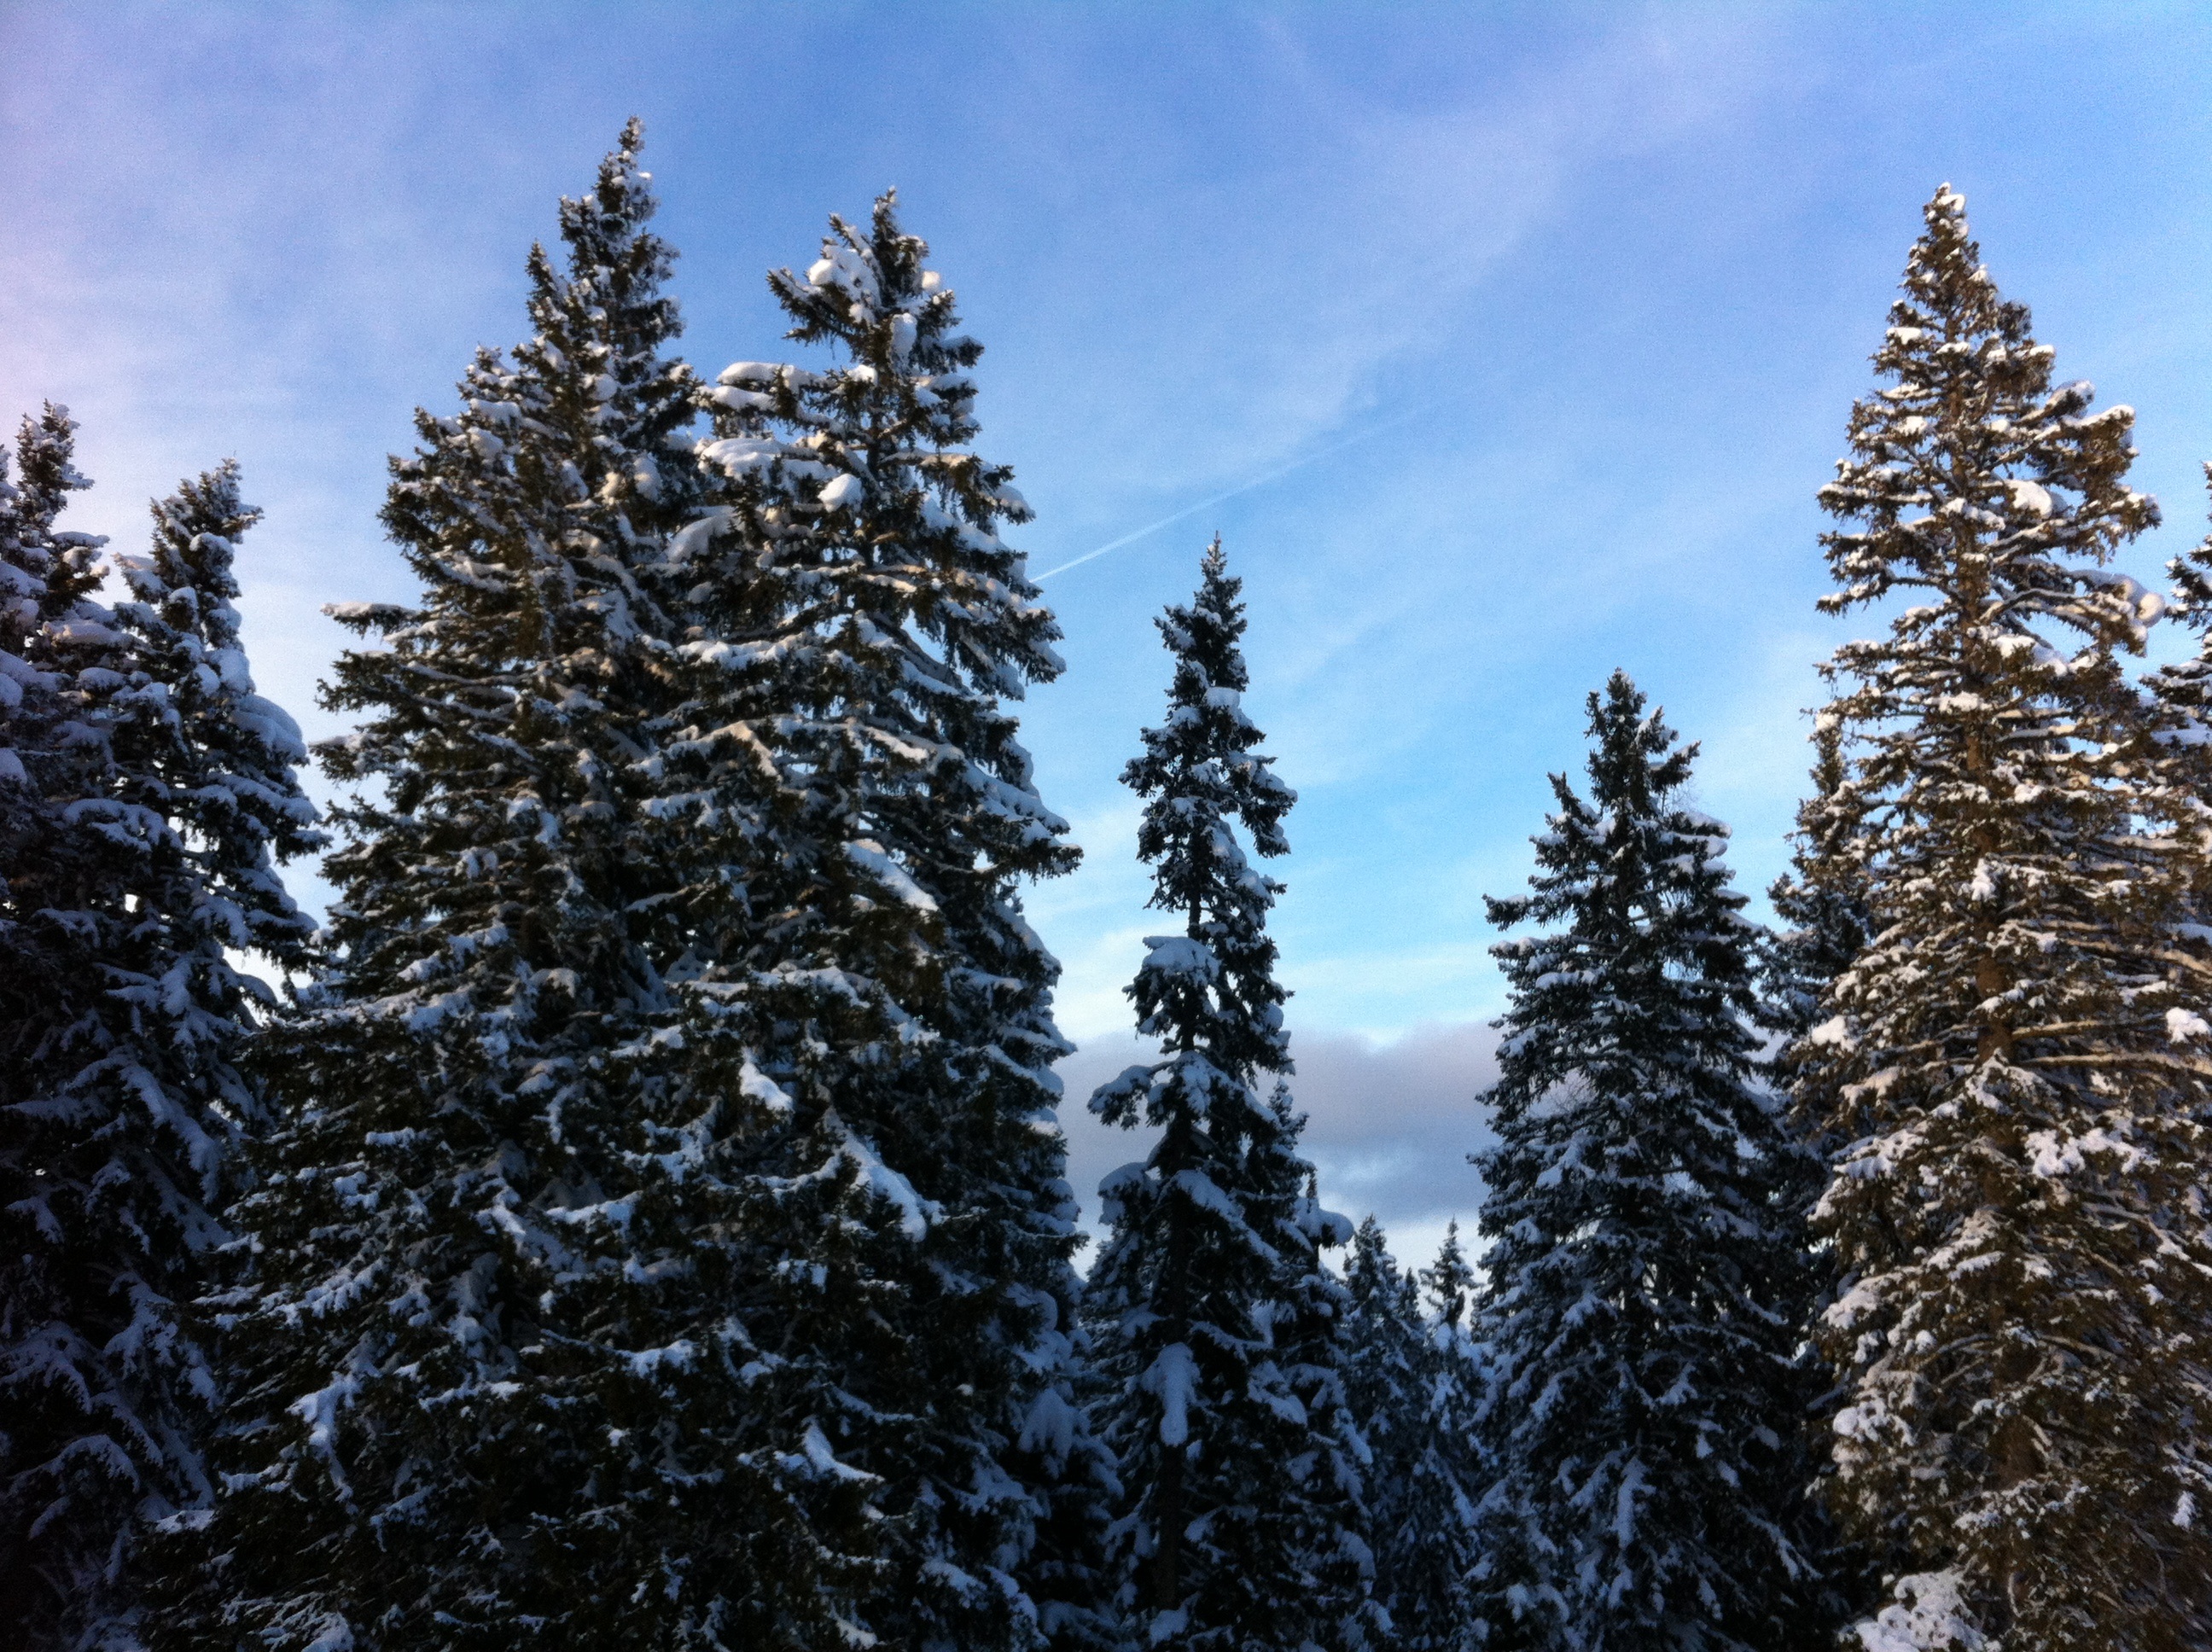
tree, forest, branch, mountain, snow, cold, winter, plant, mountain range, evergreen, weather, snowy, fir, season, ridge, conifer, spruce, mountains, wintry, larch, ecosystem, biome, pine family, woody plant, mountainous landforms, temperate coniferous forest, land plant, geological phenomenon